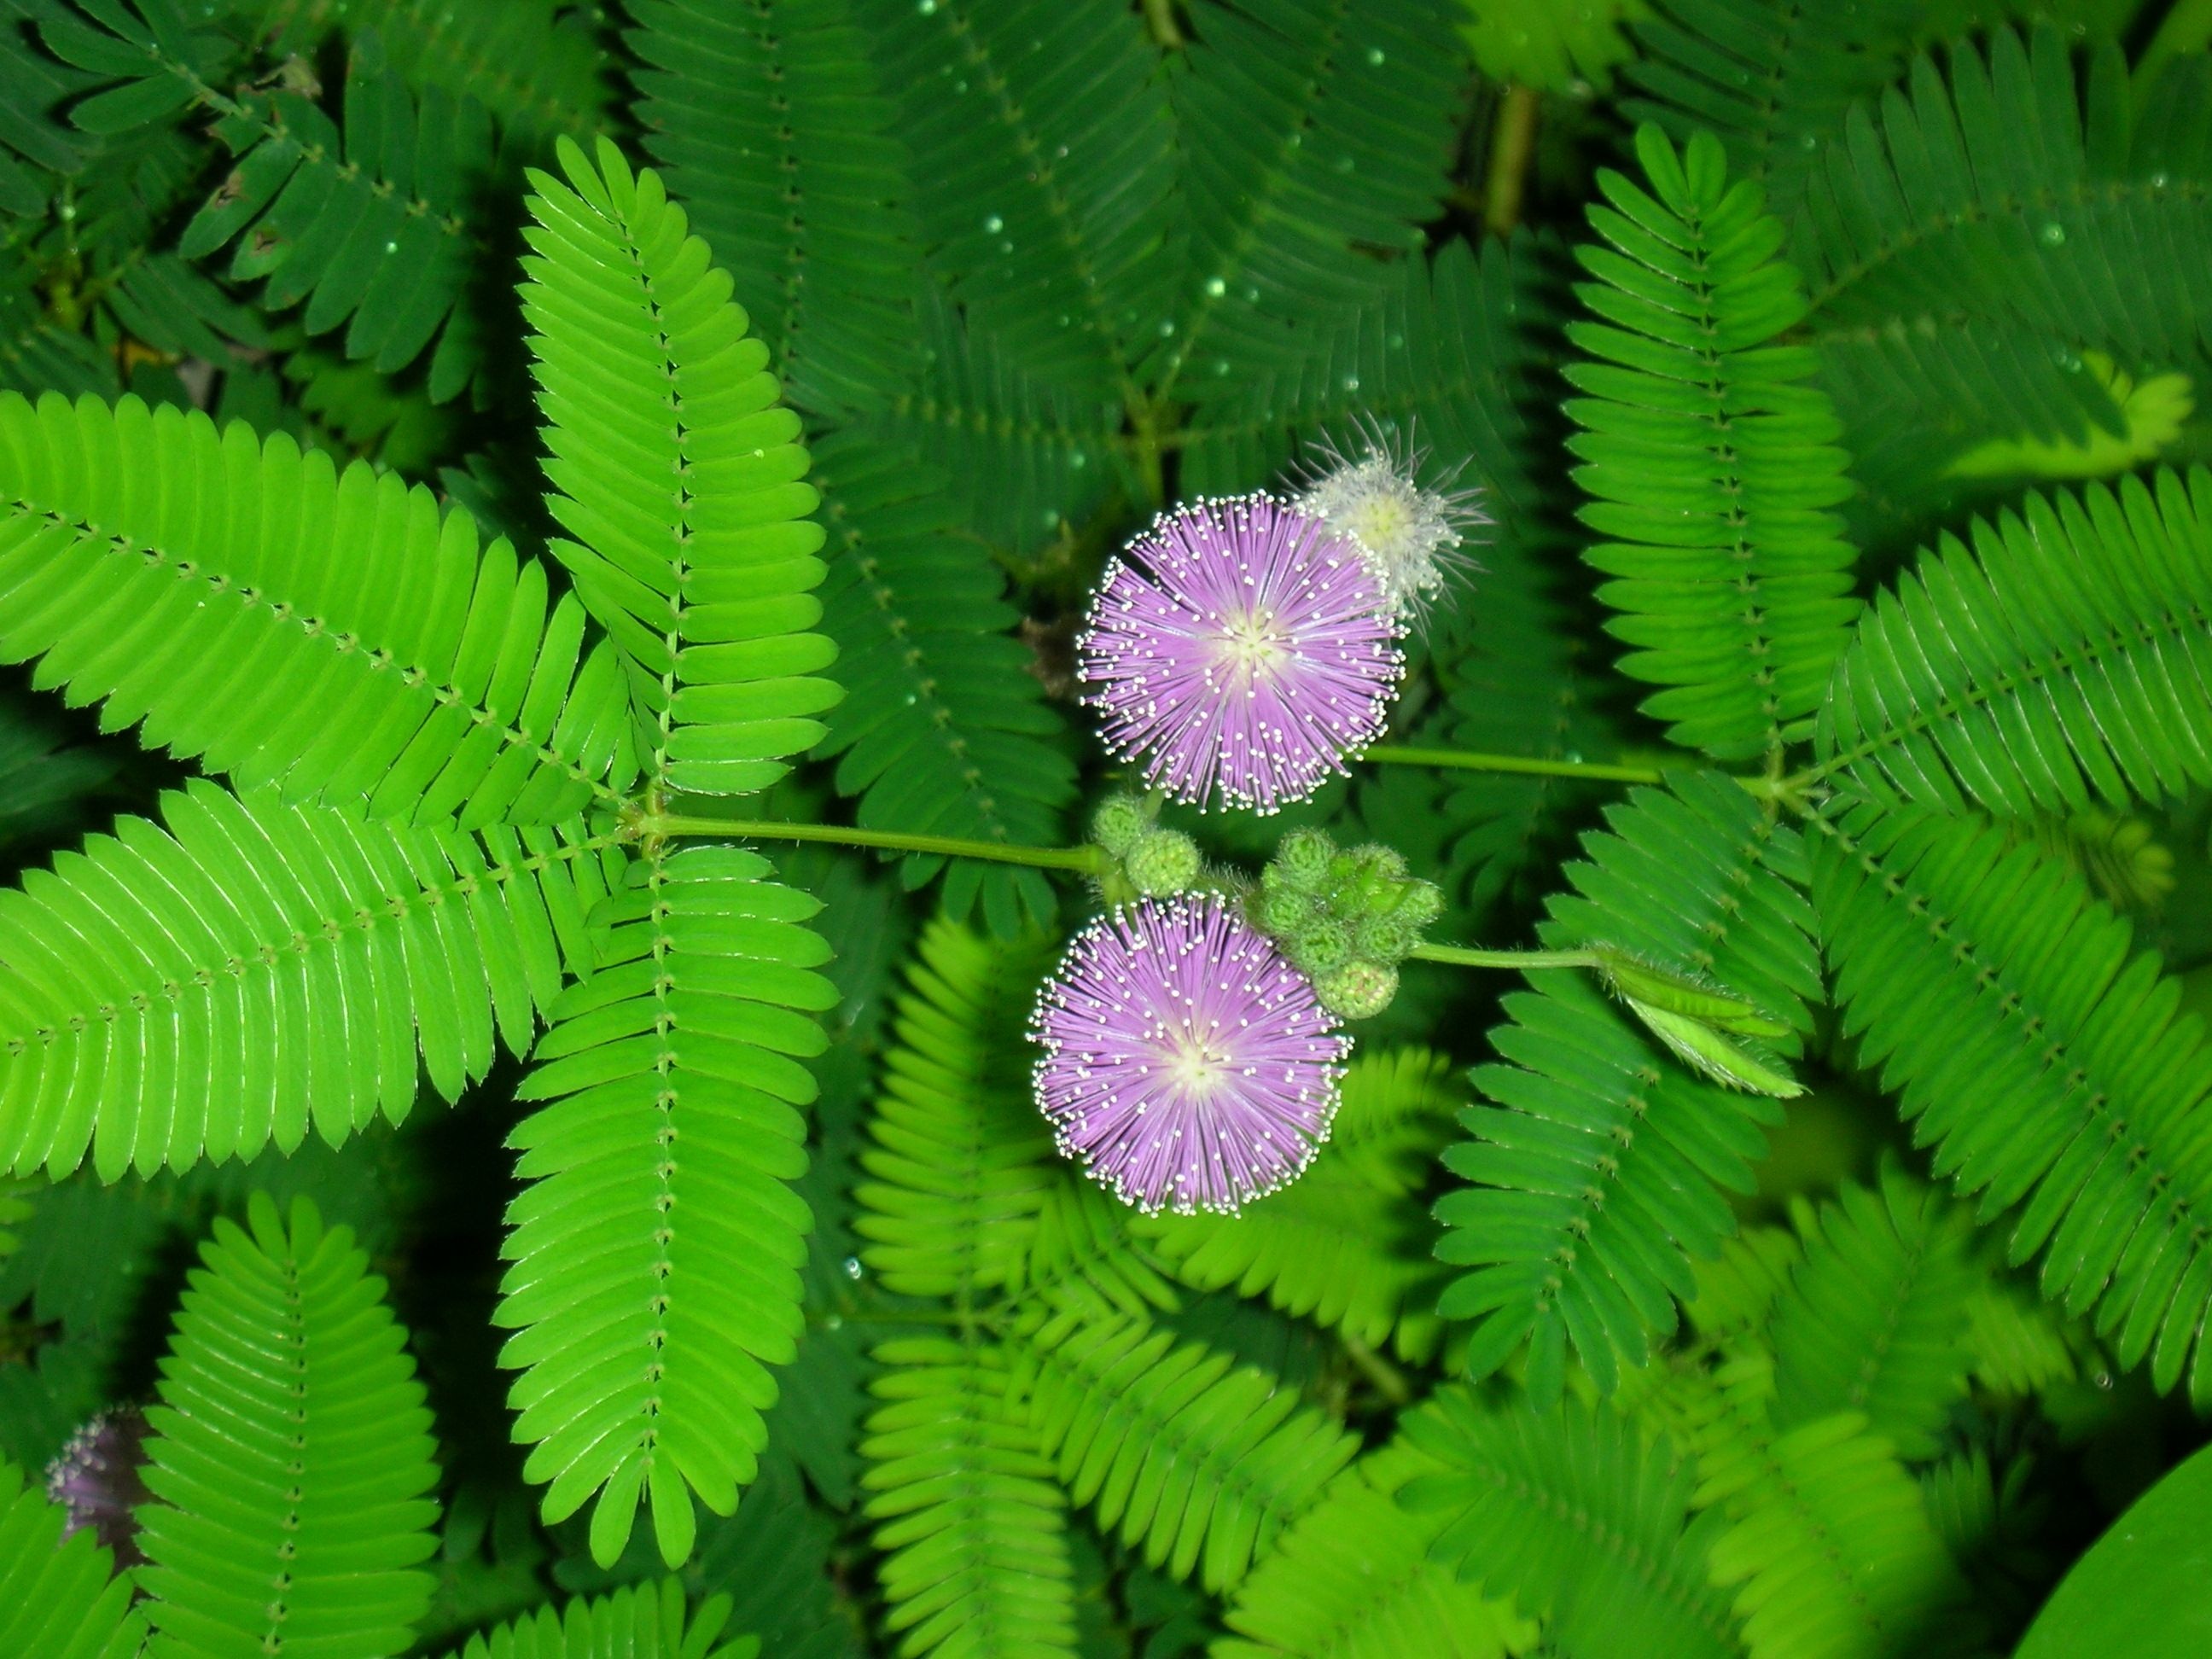
plant, leaf, flower, green, botany, flora, fern, close up, bright, mimosa, macro photography, blossomed, plant stem, land plant, ferns and horsetails